George Sinclair (mathematician)

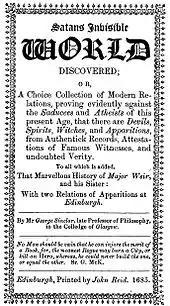
Title page of the first edition of "Satan's Invisible World Discovered", published in 1685.

In his book "Satan's Invisible World Discovered" (1685), Sinclair described an alleged poltergeist incident known as the Devil of Glenluce. Sinclair described the incident as having a "usefulness for refuting atheism."